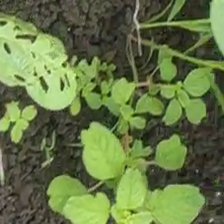
Weed species: Lamber_Quarter_plant(Chenopodium )